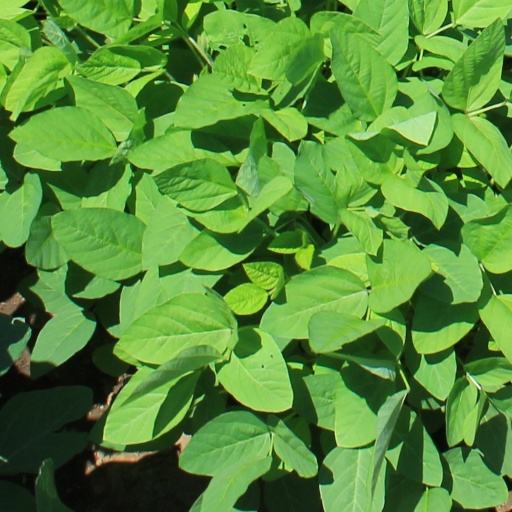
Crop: soybean